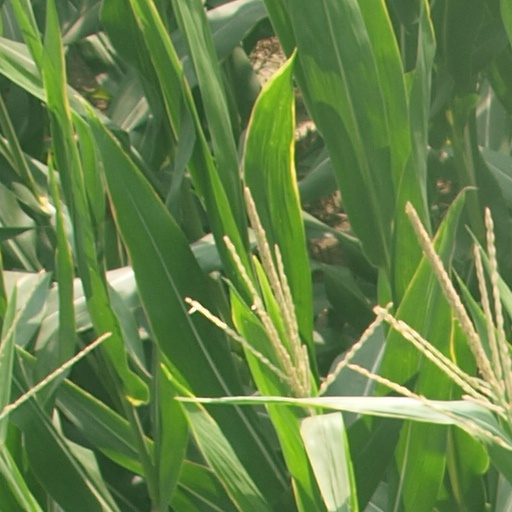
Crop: maize; corn